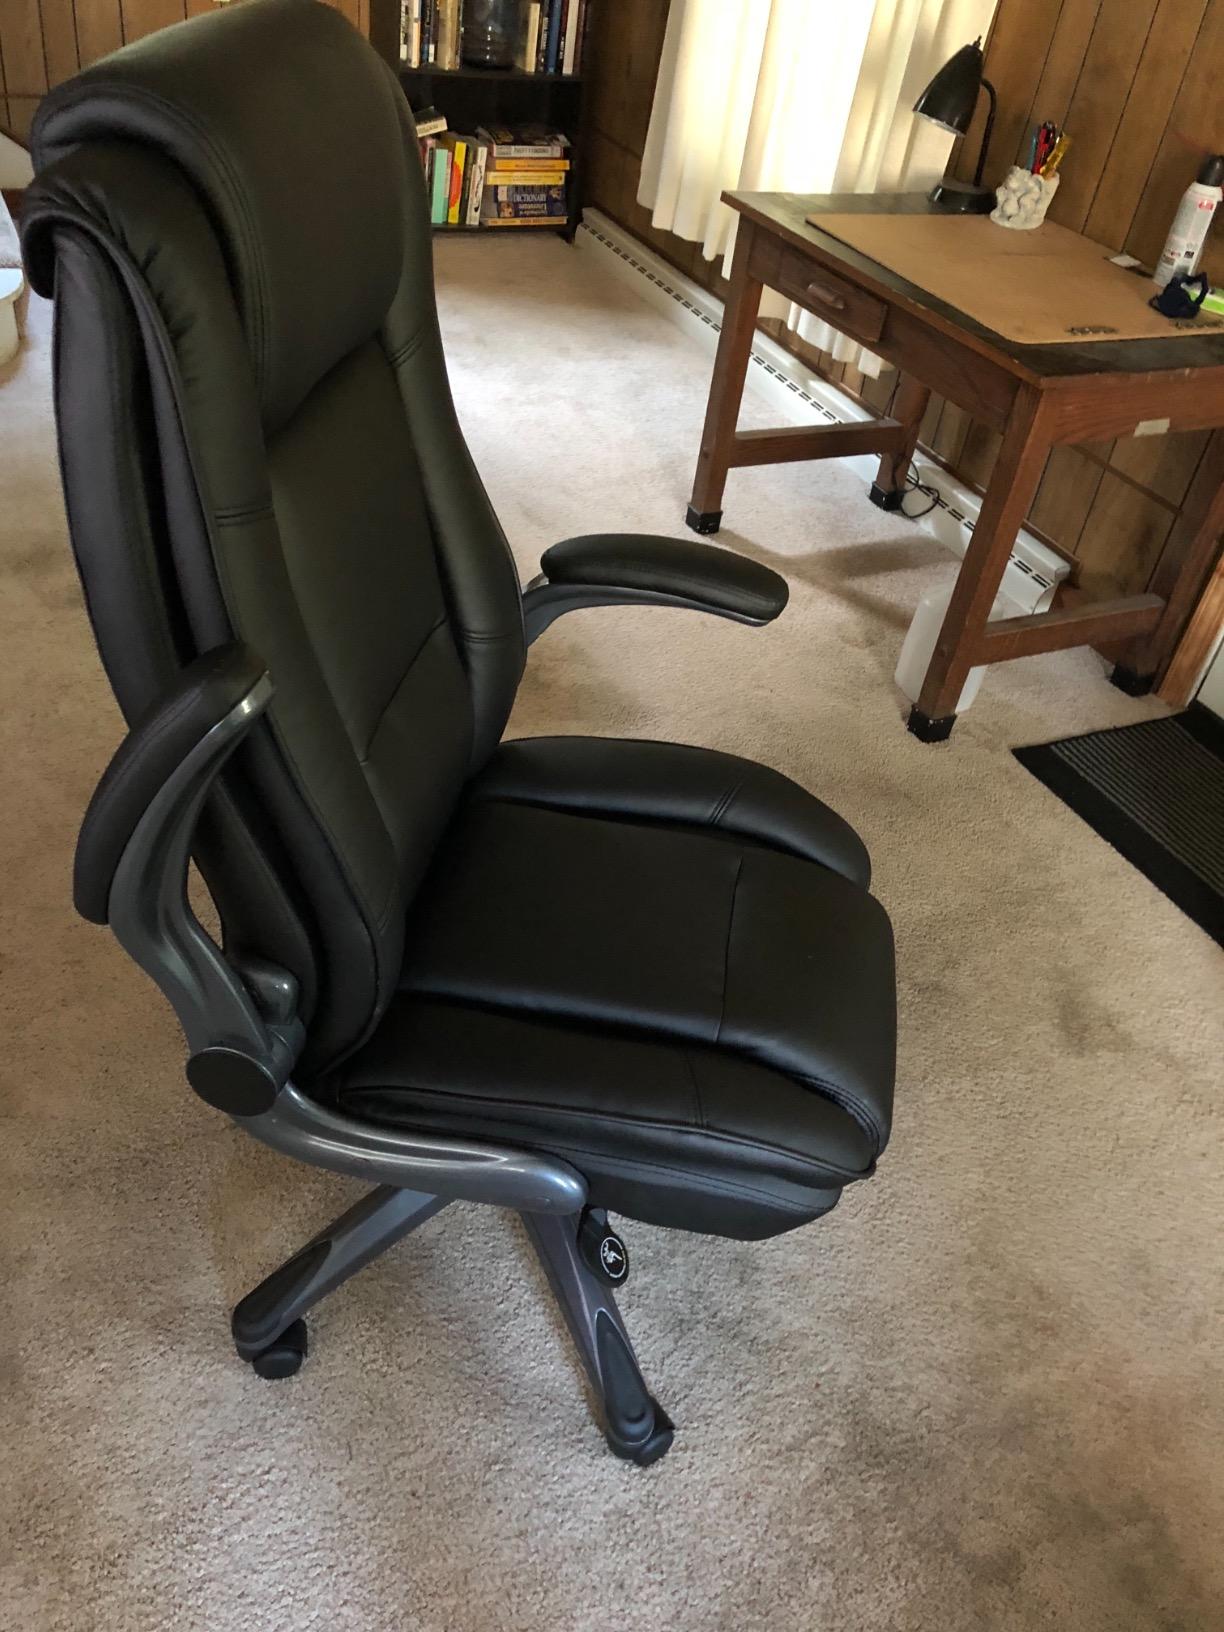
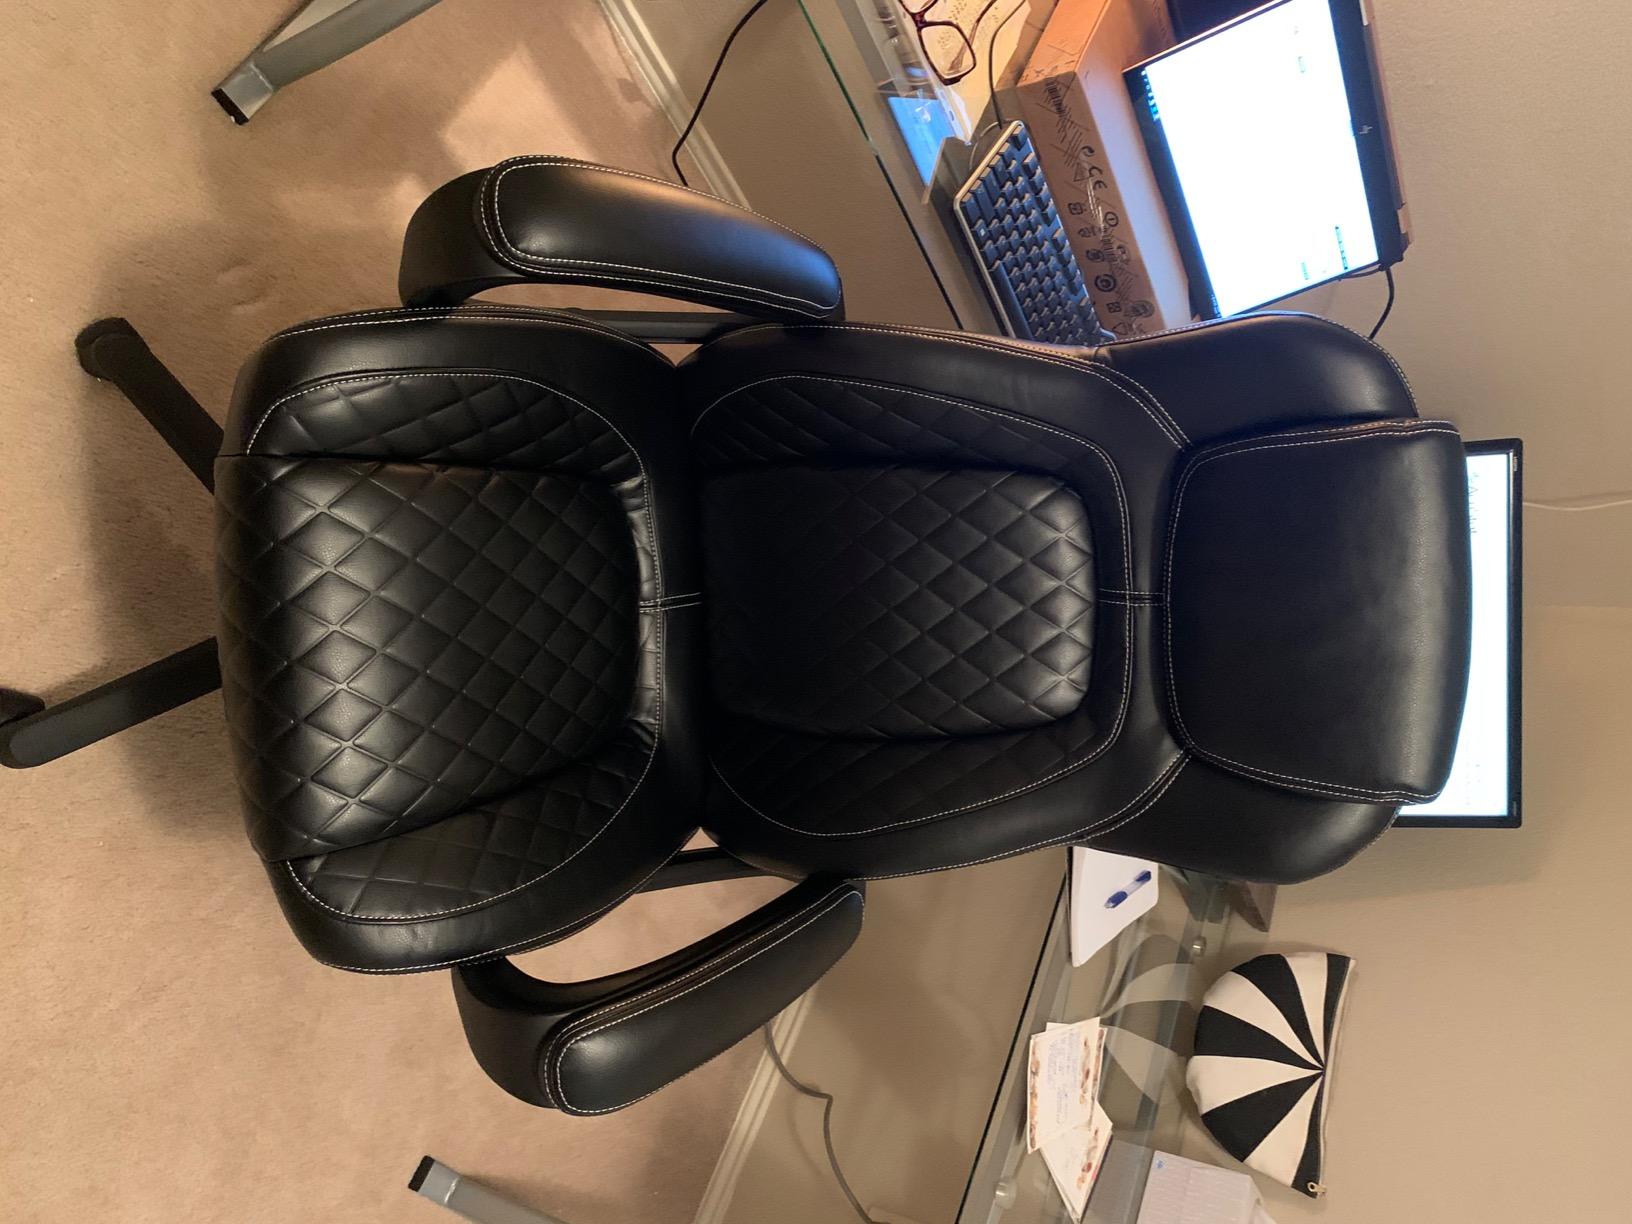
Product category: items_chair
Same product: no